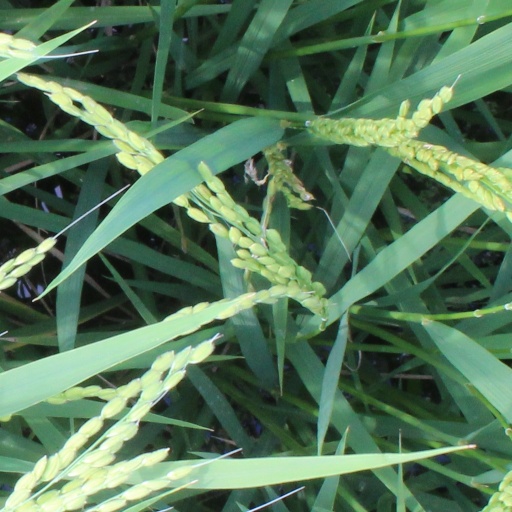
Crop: rice